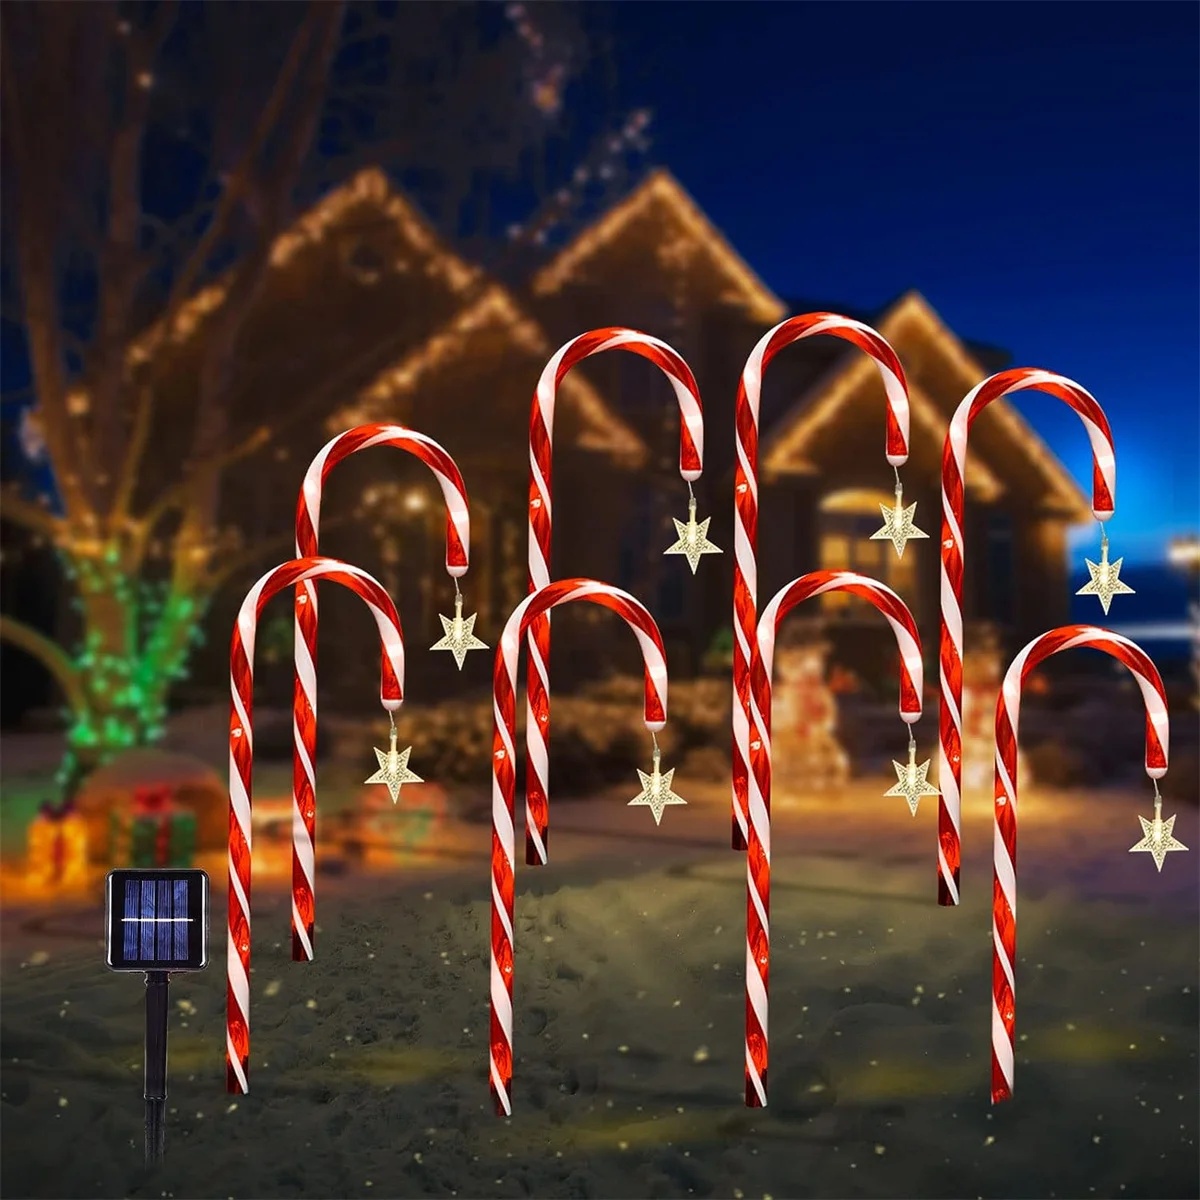
Solar Candy Cane Lights
Brand: Ikorii
Add a festive glow to your outdoor space this holiday season with our Solar Candy Cane Lights—perfect for lighting up your garden, walkway, or lawn in style! Our Solar Candy Cane Lights are powered by the sun, making them energy-efficient and environmentally friendly—no need for extra electricity bills. With eight different lighting modes and an automatic ON/OFF feature, these candy cane pathway lights offer convenience and versatility. The built-in memory function ensures your chosen lighting mode is saved, making it easy to create the perfect atmosphere every evening. Featuring an IP65 waterproof rating and durable ABS construction, these lights are designed to withstand all weather conditions, making them ideal for outdoor holiday decor. Imagine your garden or walkway beautifully lined with these charming solar candy cane lights, their vibrant glow creating a magical holiday atmosphere. With eight different lighting modes to choose from, you can easily set the perfect mood for Christmas gatherings, family celebrations, or simply enjoying the festive season. Whether you use them to decorate your garden, flowerbed, fence, or walkway, these solar-powered lights add warmth, cheer, and a touch of holiday magic to any outdoor space. They are also a thoughtful gift for friends and family who enjoy decorating for the holidays. Create a festive wonderland in your outdoor space with the Solar Candy Cane Lights. Click the link now to order this set of solar-powered, waterproof candy cane lights—perfect for decorating your garden, lawn, walkway, or fence. Whether for your own home or as a Christmas gift, these lights are sure to make your holiday season brighter and more joyful. Order today and light up your outdoor decor with the Solar Candy Cane Lights. Decorate your garden with holiday cheer—get the Solar Candy Cane Lights now! Is Bulbs Included : Yes Installation Method : Assembly Power Source : SOLAR
Category: Home & Garden > Lighting > In-Ground Lights